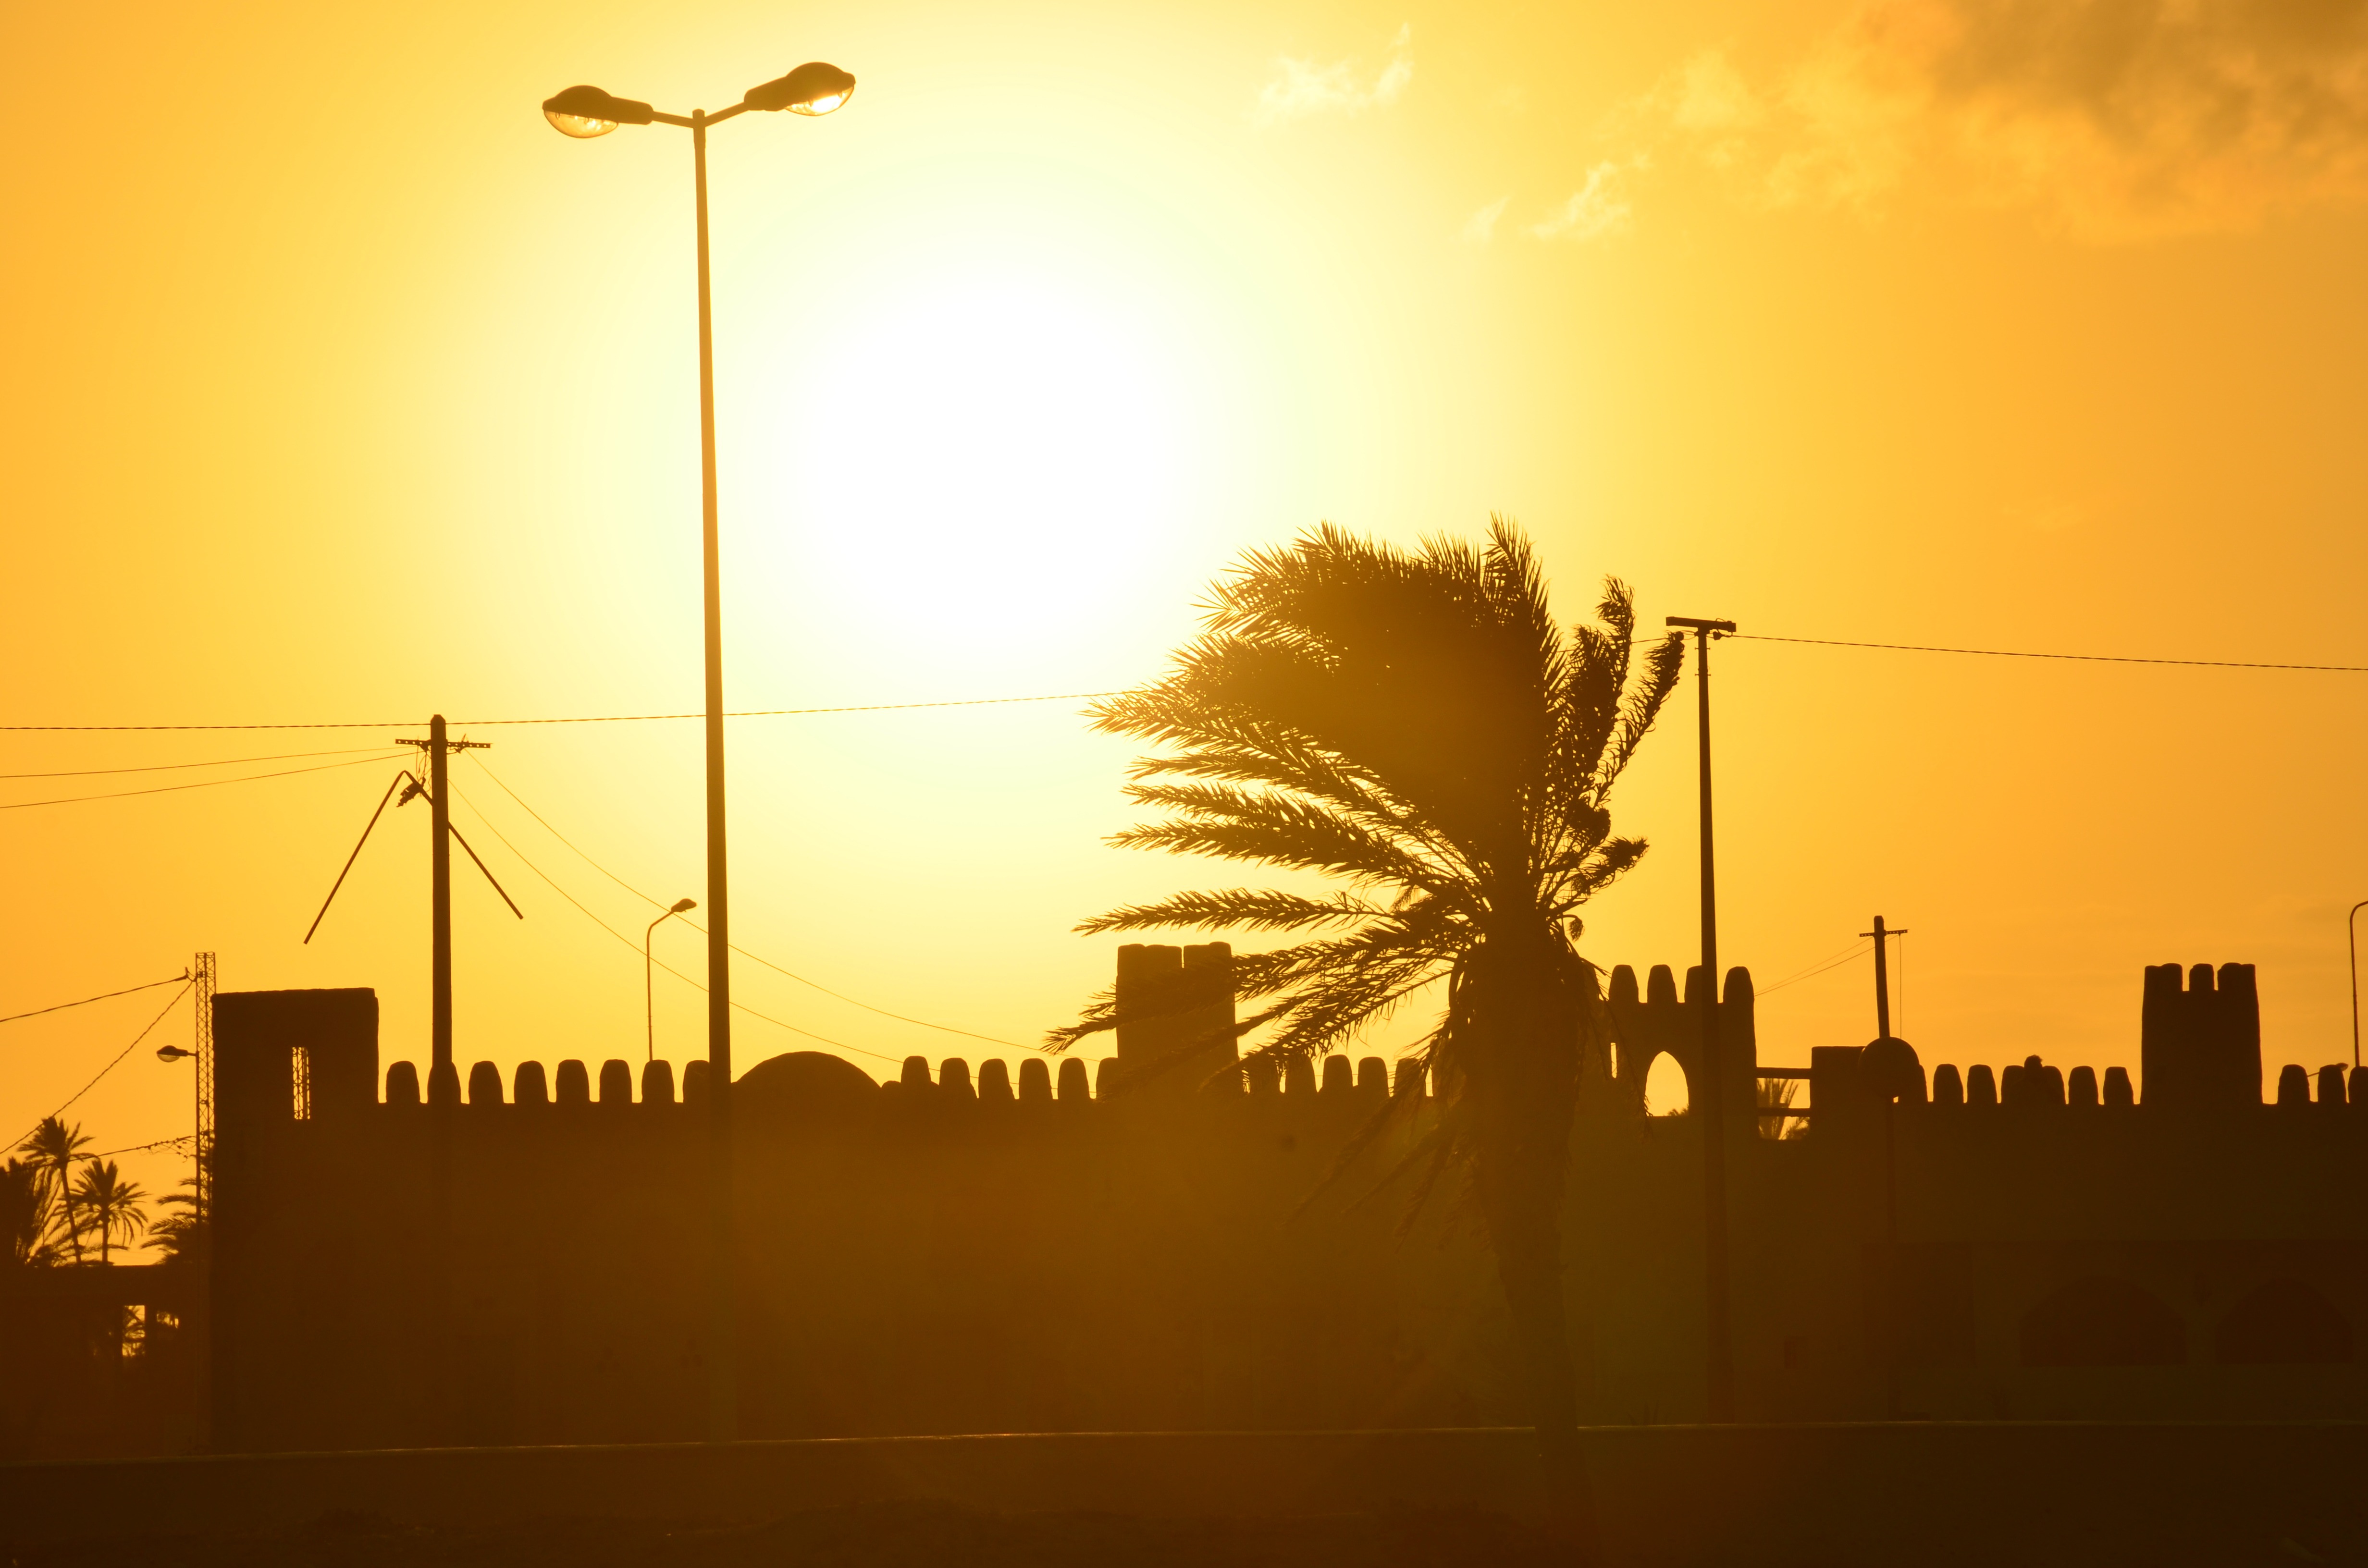
beach, horizon, silhouette, light, cloud, sky, sun, sunrise, sunset, skyline, sunlight, morning, wind, dawn, dusk, evening, palm, haze, street light, fort, afterglow, fixing, mouth guard, atmospheric phenomenon